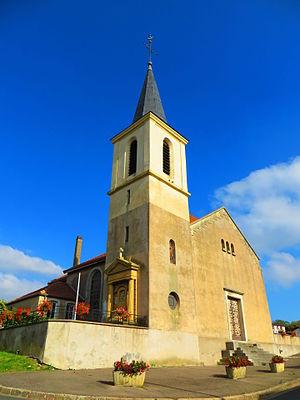
Malaucourt-sur-Seille l'église Notre-Dame
Malaucourt-sur-Seille est une commune française située dans le département de la Moselle en région Grand Est.